A Starlit Somersault Downhill

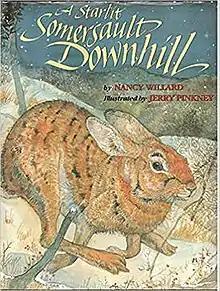

A Starlit Somersault Downhill is a 1993 book by Nancy Willard and illustrator Jerry Pinkney about a rabbit that is invited by a bear to share a cave over winter but instead of hibernating decides to enjoy the outside.